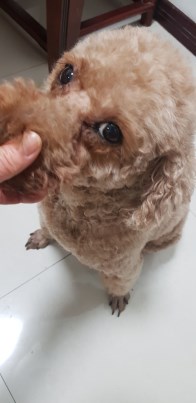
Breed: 7449-n000128-teddy